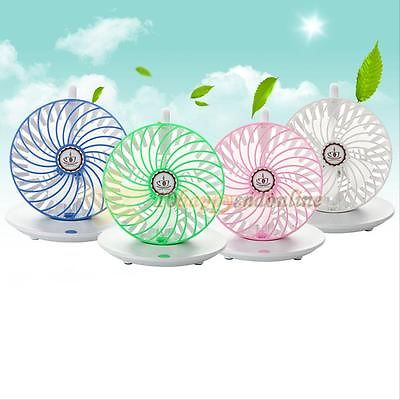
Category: fan